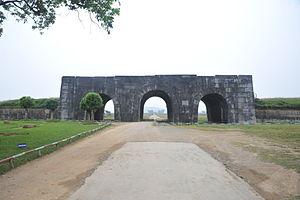
La Guerre entre les dynasties Ming et Hồ est une campagne militaire organisée par l'empereur Yongle de la dynastie Ming pour envahir le Đại Việt dirigé par la dynastie Hồ. La campagne commence comme une intervention des Ming en faveur d'une faction rivale des Hồ, mais se termine par l'incorporation du Vietnam au territoire Chinois, qui redevient la province de Jiaozhi.
Le Viêt Nam, Viet Nam, Vietnam ou Viêtnam, en forme longue la république socialiste du Viêt Nam, est un pays d'Asie du Sud-Est situé à l'est de la péninsule indochinoise. Il partage ses frontières avec la Chine au nord, le Laos au nord-ouest et le Cambodge au sud-ouest. Sa capitale est Hanoï. La langue officielle est le vietnamien et la monnaie le dong. C'est un État communiste à parti unique, dirigé par le Parti communiste vietnamien depuis 1975.